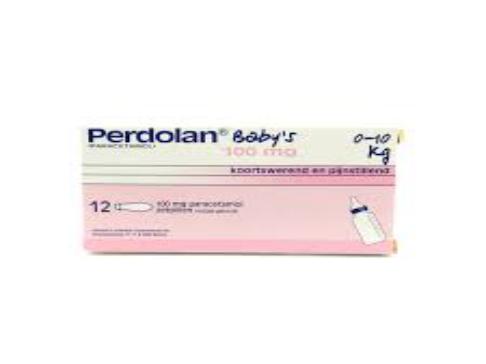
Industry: Medical